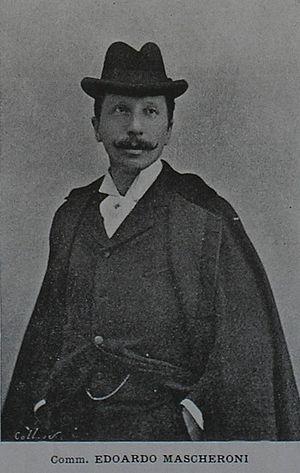
Edoardo Antonio Mascheroni est un chef d'orchestre et compositeur italien. Edoardo est le frère de Angelo Mascheroni.